John Clarke (Congregationalist minister)

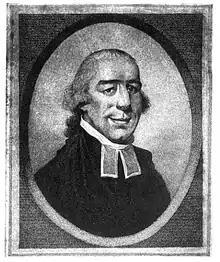
Portrait of John Clarke

John Clarke (1755–1798) was a minister of the First Church in Boston, Massachusetts, in the late 18th century. He was born in Portsmouth, New Hampshire, on April 13, 1755, to John Clarke and Sarah Clarke. He was educated at the Boston Public Latin School (class of 1761) and Harvard University (class of 1774; MA 1777). He joined the ministry of Boston's First Church in January 1778, and remained there until his death at age 42. He was a charter member of the American Academy of Arts and Sciences in 1780. He was associated with the Boston Library Society; the Humane Society of Massachusetts; and the Massachusetts Historical Society. Clarke married Esther Orne; they had four children. He died in Boston on April 2, 1798.